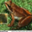
Label: frog